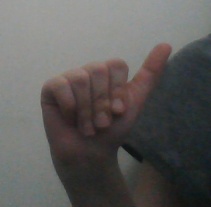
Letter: dhad